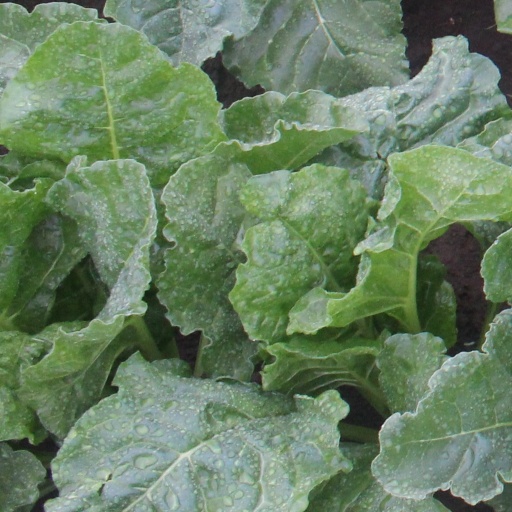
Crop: sugar beet